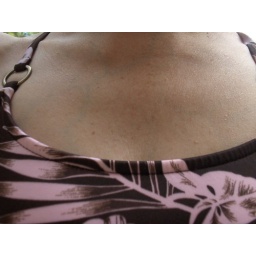
my girls in pink